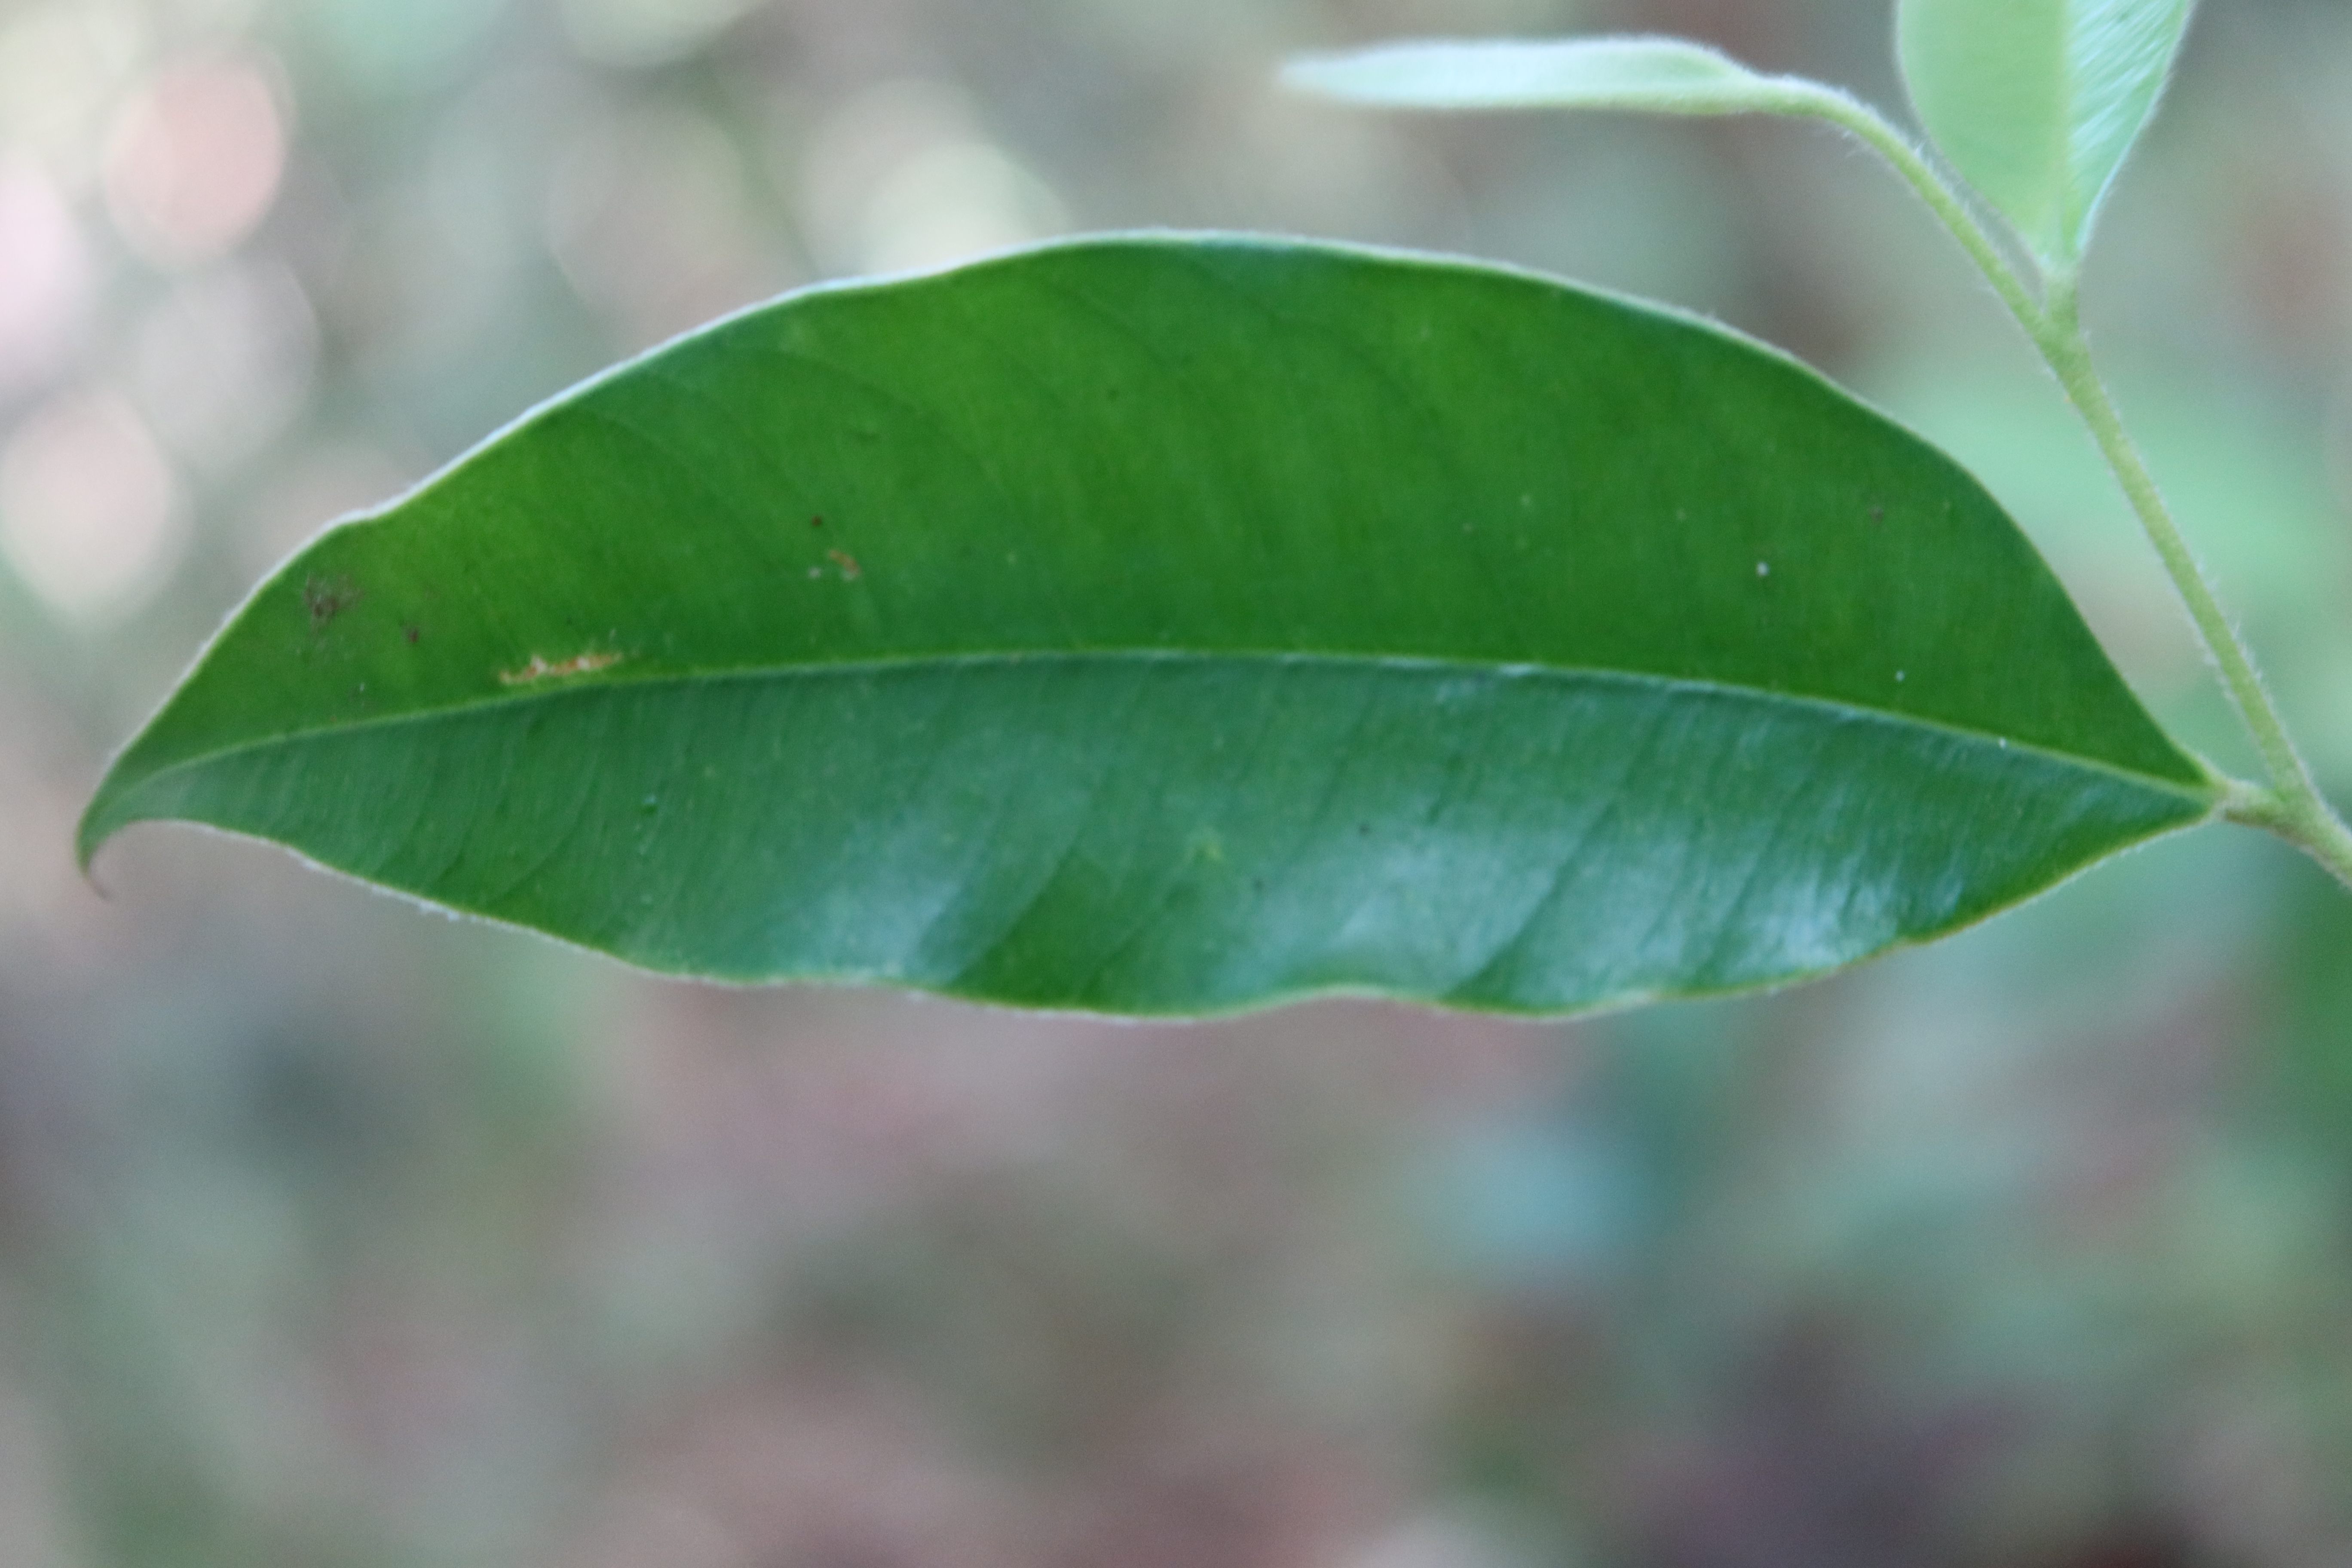
Label: Brown spots